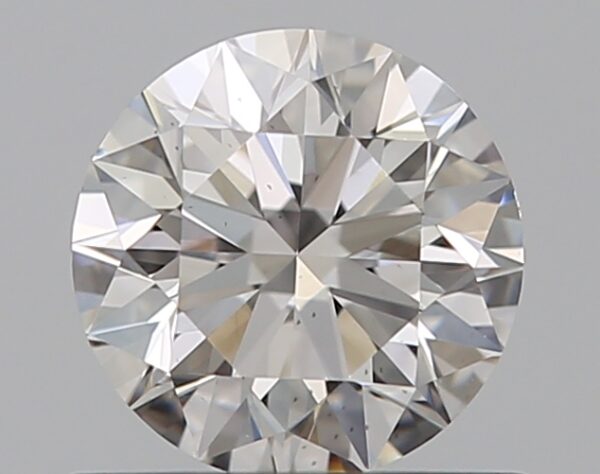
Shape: round
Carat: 0.59
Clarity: VS1
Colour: F
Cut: EX
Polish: EX
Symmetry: EX
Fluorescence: N
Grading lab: GIA
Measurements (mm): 5.31 x 5.35 x 3.33